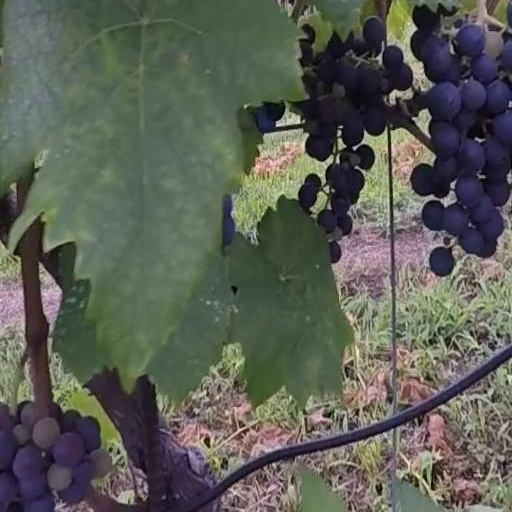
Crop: grape